Haiphong

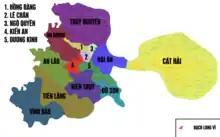
Political sivisions of Hai Phong

By the 19th century, at the end of Tự Đức's reign, the Hang Kenh Communal House in what is now the city's Le Chan District was made the administrative seat of An Dương District, restoring its regional importance. The area by then had developed into a sizable commercial port.